Brussels, Wisconsin

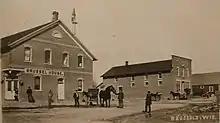
The Brussel House in Brussels; from a postcard dated as 1914

According to the United States Census Bureau, the town has a total area of 36.2 square miles (93.6 km), all of it land.